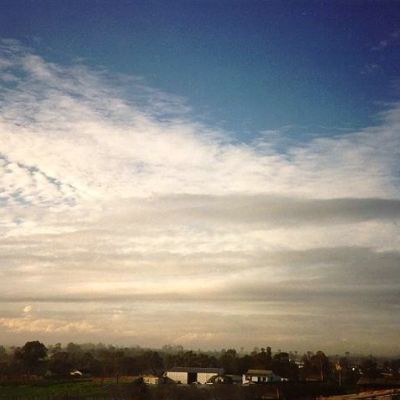
Cloud type: Stratocumulus (Sc)